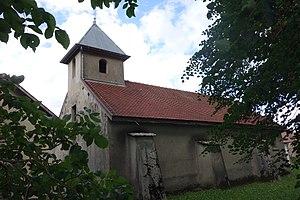
Vertamboz - chapelle - Jura
Vertamboz est une commune française située dans le département du Jura en région Bourgogne-Franche-Comté. Les habitants se nomment les Vertamboziens et Vertamboziennes.